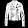
Label: Coat